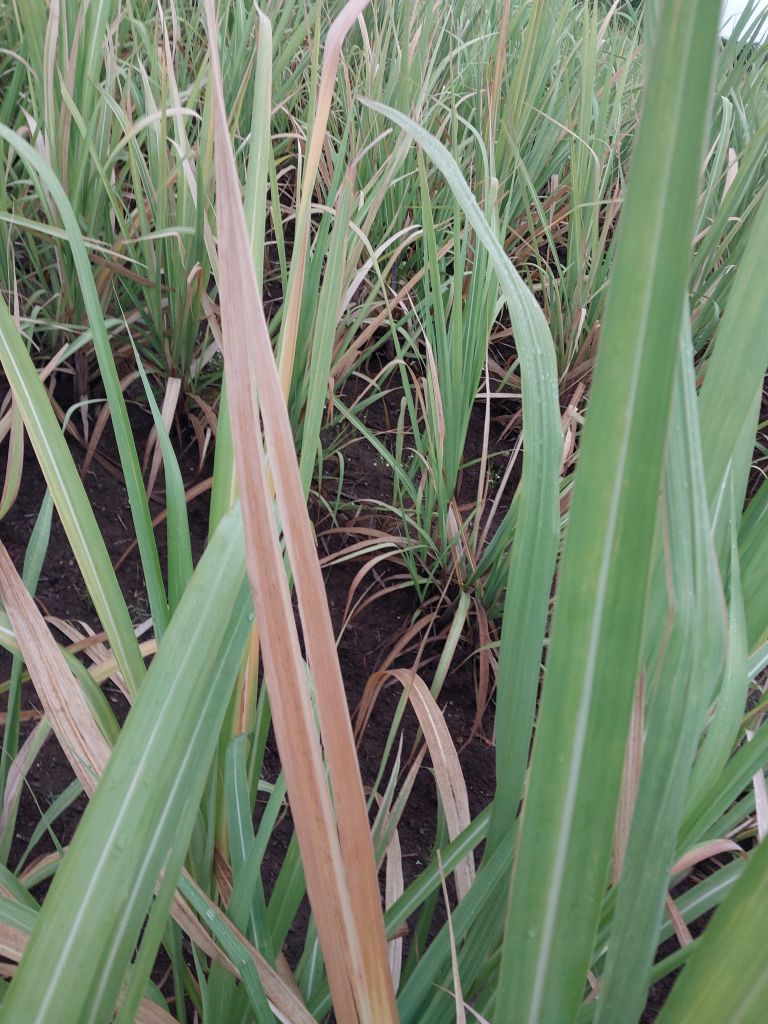
Label: Yellow Leaf